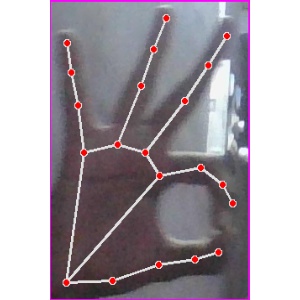
अक्षर: ण